History of Croatia

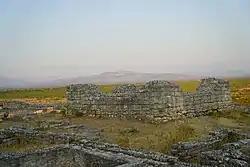
One of the seats of 14th-century magnate Paul Šubić, in Bribir. Paul held the hereditary titles of the Ban of Croatia and Lord of Bosnia. Croatian historians sometimes refer to Paul as "the uncrowned king of Croatia".

Meanwhile, Mongols thinking that the king is hiding in Klis fortress attempted to clib up the steep cliffs of Klis, while the fort defenders hurled rocks on their heads. Eventually hand-to-hand combat ensued inside the fortress, but upon realising that king isn't in Klis, the Mongols abandoned their attempts to take the fort and headed towards Trogir. As Mongols prepared to attack Trogir, king Bela prepared boats in an attempt to flee across the sea.